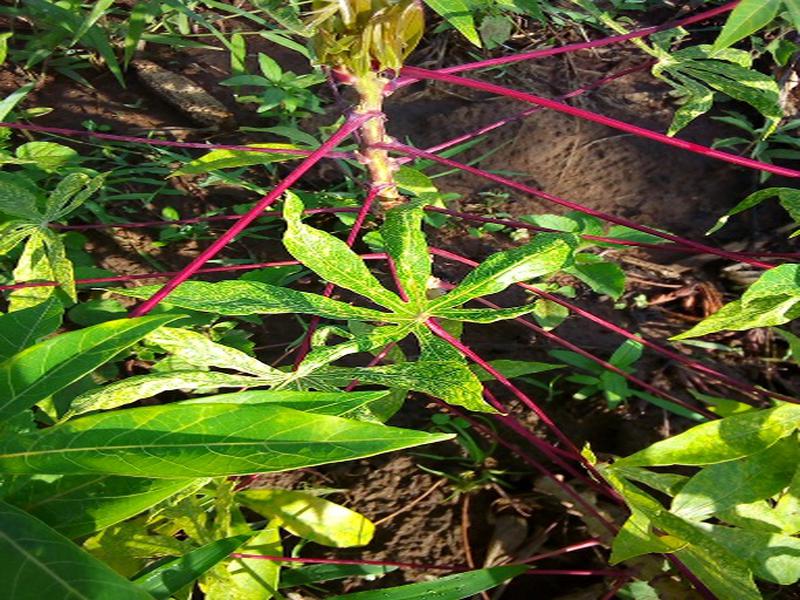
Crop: cassava
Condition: brown_streak_disease